Hycleus polymorphus

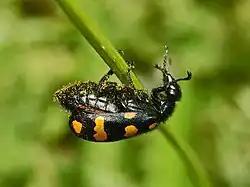
Hycleus polymorphus - female

The adults of "Hycleus polymorphus" grow up to long. These beetles have an elongate soft body, with a long erect black hair on the pronotum and on the head. They are completely black, with yellow-orange stripes on elytra and two yellow-orange spots enclosed in the apical dark bands. They have very different colourful patterns (hence the Latin word "polymorphus"). Anterior and middle black bands of elytra extend to outer border and along suture.